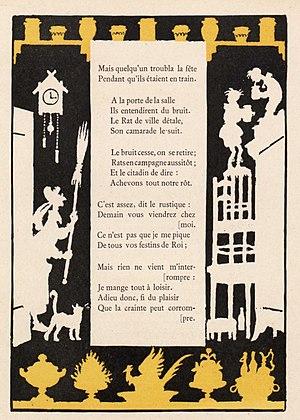
Le Rat de ville et le Rat des champs est la neuvième fable du livre I de Jean de La Fontaine situé dans le premier recueil des Fables de La Fontaine, dédié au dauphin, fils de Louis XIV et édité pour la première fois en 1668.